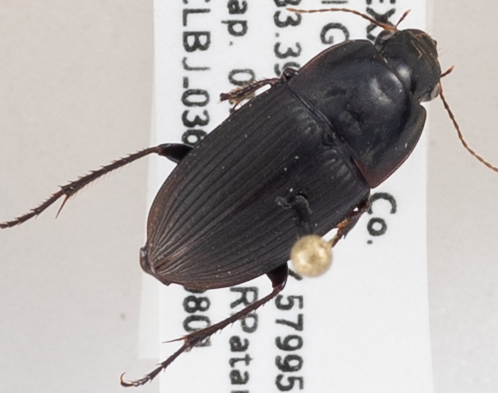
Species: Anisodactylus merula
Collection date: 2018-08-01
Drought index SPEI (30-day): -0.482
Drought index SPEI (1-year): -0.746
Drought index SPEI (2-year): -0.608